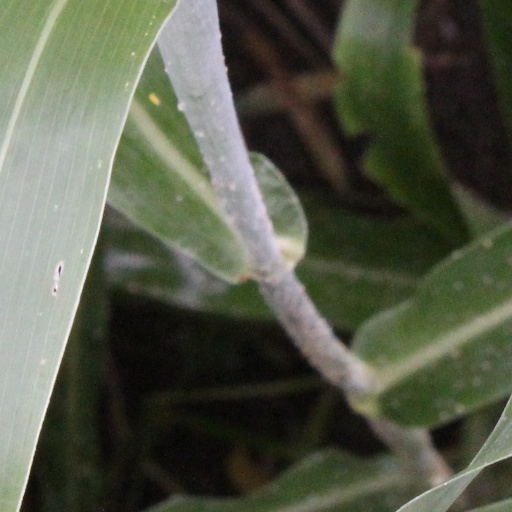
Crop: sorghum